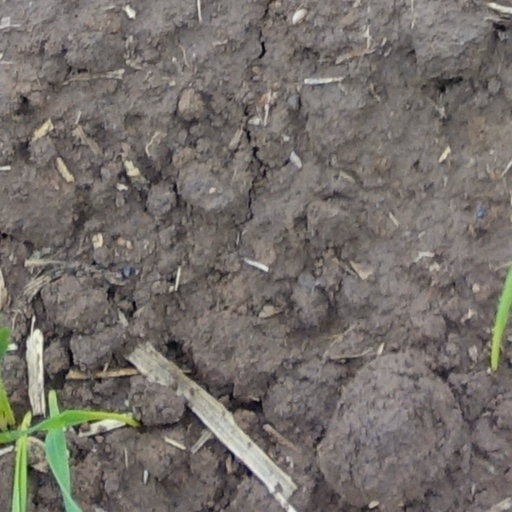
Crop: wheat